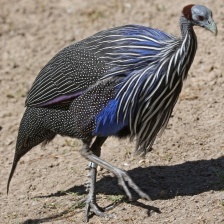
Species: VULTURINE GUINEAFOWL
Scientific name: ACRYLLIUM VULTURINUM